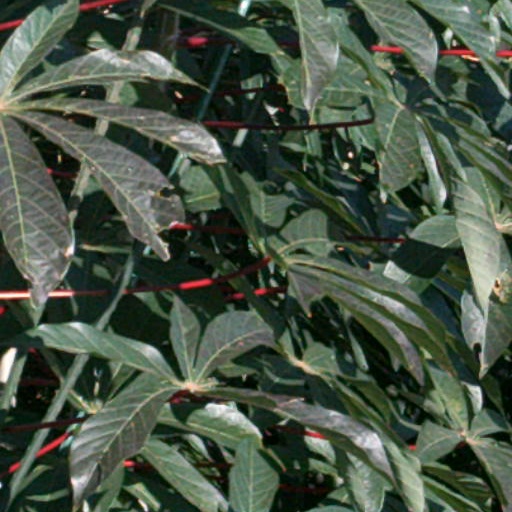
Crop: cassava